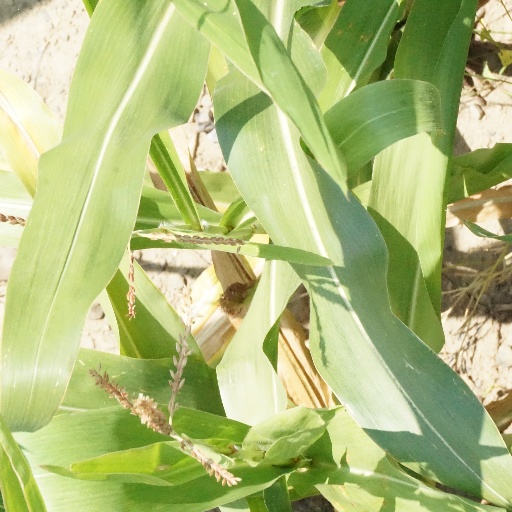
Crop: maize; corn